TRAPPIST-1

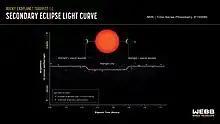
Infrared measurements by the NASA / ESA / Canadian Space Agency / James Webb Space Telescope of TRAPPIST-1 c indicate that it is likely not as Venus-like as once imagined.

TRAPPIST-1c has a semi-major axis of and orbits its star every 2.42 Earth days. It is close enough to TRAPPIST-1 to be tidally locked. JWST observations have ruled out the existence of Venus-like atmospheres, or CO-rich atmospheres without a temperature inversion. Airlessness is possible, but water vapour- or oxygen-rich atmospheres are not ruled out. These data imply that relative to Earth or Venus, TRAPPIST-1 c has a lower carbon content. TRAPPIST-1c is outside the habitable zone as it receives about twice as much stellar irradiation as Earth and thus either is or has been a runaway greenhouse. Based on several climate models, the planet would have been desiccated by TRAPPIST-1's stellar wind and radiation. TRAPPIST-1c could harbour water only in specific settings on its surface. Observations in 2017 showed no escaping hydrogen, but observations by the Hubble Space Telescope (HST) in 2020 indicated that hydrogen may be escaping at a rate of .